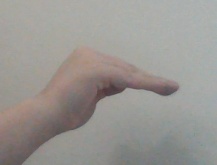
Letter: haa